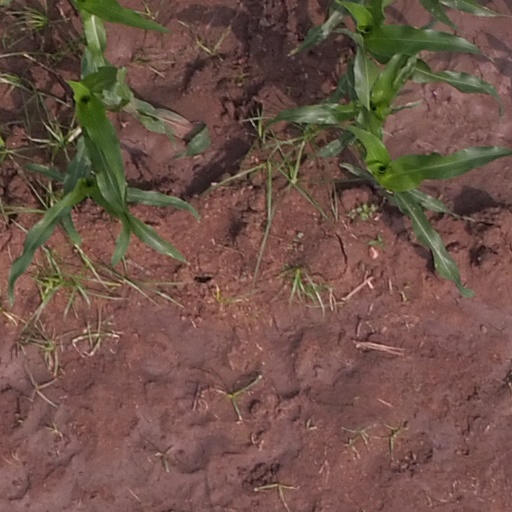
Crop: maize; corn